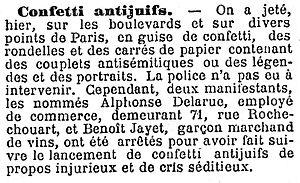
Article rapportant le jet de confettis antisémites au moment de la Mi-Carême 1899 à Paris. Cette grande fête carnavalesque et apolitique parisienne tombant cette année-là en pleine affaire Dreyfus.
Les confettis sont des projectiles inoffensifs et festifs qu'on lance au moment de certaines fêtes et tout particulièrement durant le carnaval.
L’antisémitisme est le nom donné de nos jours à la discrimination et à l'hostilité manifestées à l'encontre des Juifs en tant que groupe ethnique, religieux ou supposément racial.
La Mi-Carême à Paris, longtemps appelée également Fête des Blanchisseuses, est de facto au moins depuis le XVIIIᵉ siècle la fête des femmes de Paris dans le cadre du très féminin Carnaval de Paris.